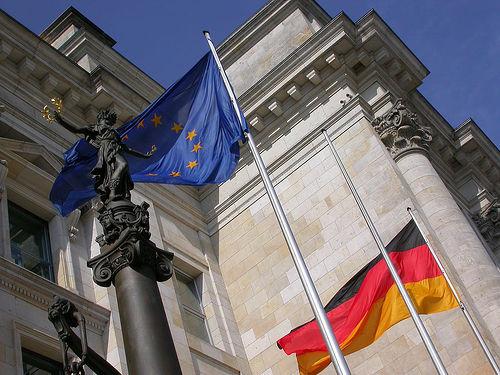
Weather: sun or clear